United Nations Security Council Resolution 1699

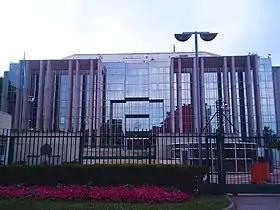
Interpol headquarters in Lyon

United Nations Security Council Resolution 1699, adopted unanimously on August 8, 2006, after recalling Resolution 1617 (2005) on co-operation between Interpol and the Committee established in Resolution 1267 (1999), the Council requested the Secretary-General to take steps to increase co-operation between the United Nations and Interpol.